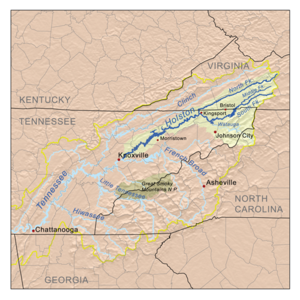
L'Holston est une rivière des États-Unis, affluent de la rivière Tennessee et qui fait partie du bassin du fleuve Mississippi par l'Ohio.